Zona Maie Griswold

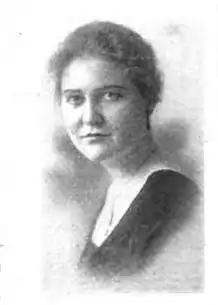
Zona Maie Griswold, from a 1917 publication.

Zona Maie Griswold (December 19, 1889 – November 26, 1961) was an American soprano singer from Texas.